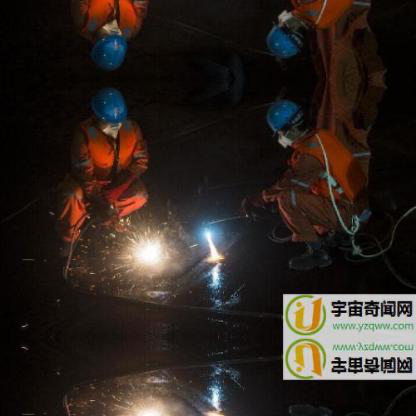
Objects in the image:
label: helmet
label: helmet
label: person
label: person
label: helmet
label: helmet
label: person
label: person